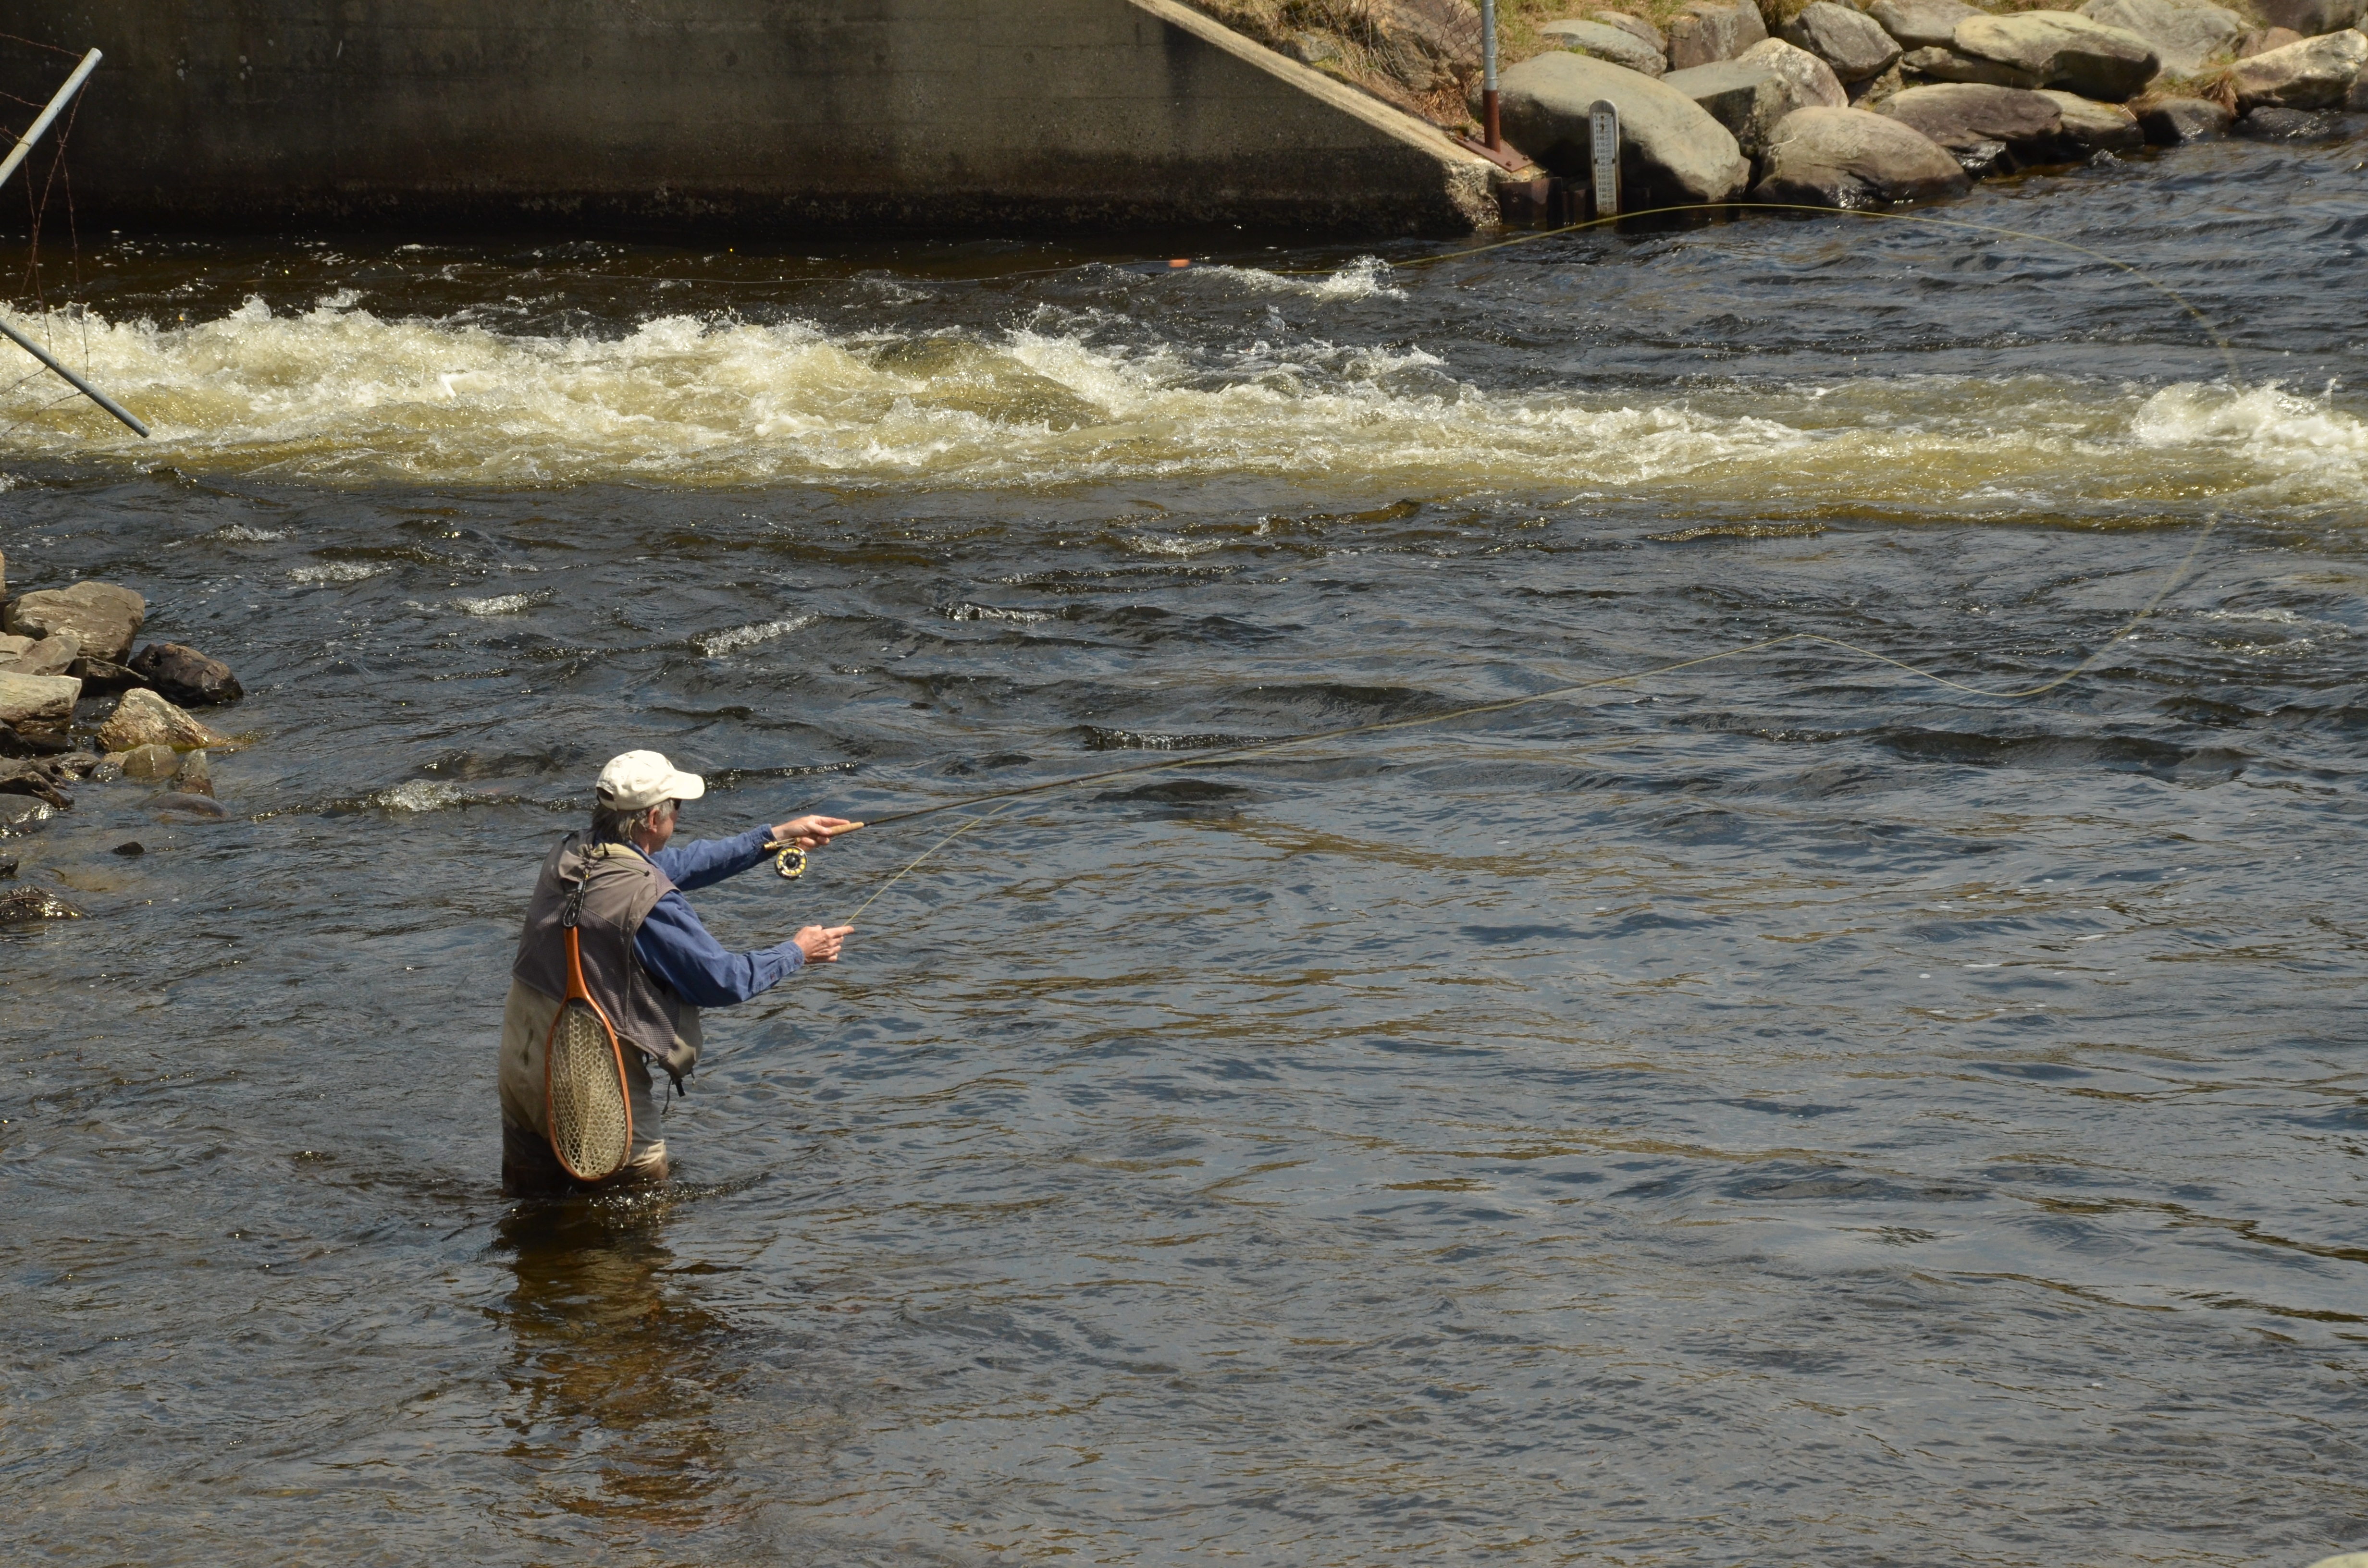
sea, water, river, recreation, food, flow, fishing, america, fishing rod, fly fishing, fly fisherman, visser, new england, outdoor recreation, recreational fishing